John Bradstreet

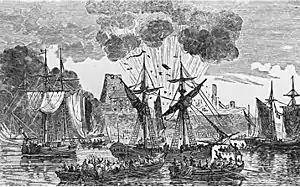
Bradstreet's raid on Frontenac.

In 1755, Bradstreet, then a captain, was appointed as Governor William Shirley's adjutant general. In 1756 he led a relief column to Fort Oswego with supplies. Upon his return he was attacked a combined French-Indian force. He survived but his warnings to Governor Shirley and Lord Loudon of the weak condition of Fort Oswego were largely ignored in midst of their ongoing power struggle. The French captured and burned Oswego later the same year. In the spring of 1757 he assembled supplies and transports at Boston for Loudoun's abortive expedition against Louisbourg.